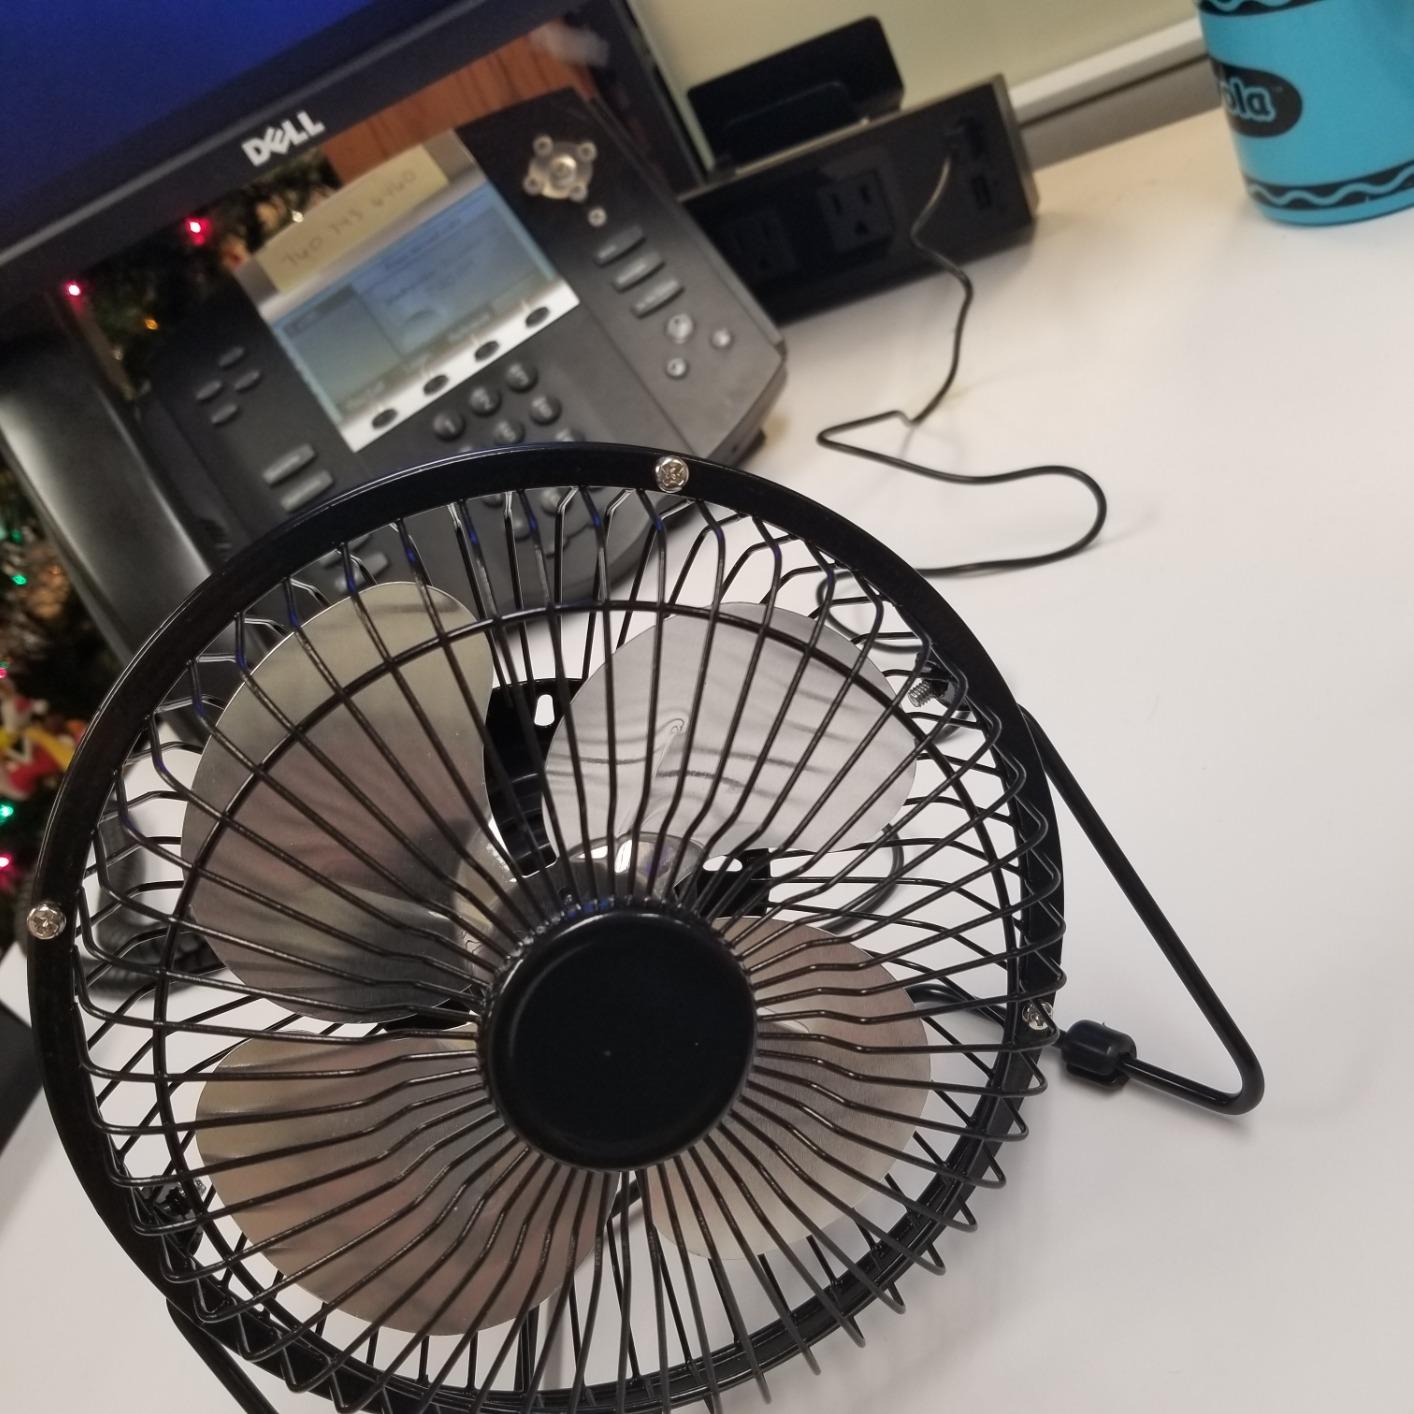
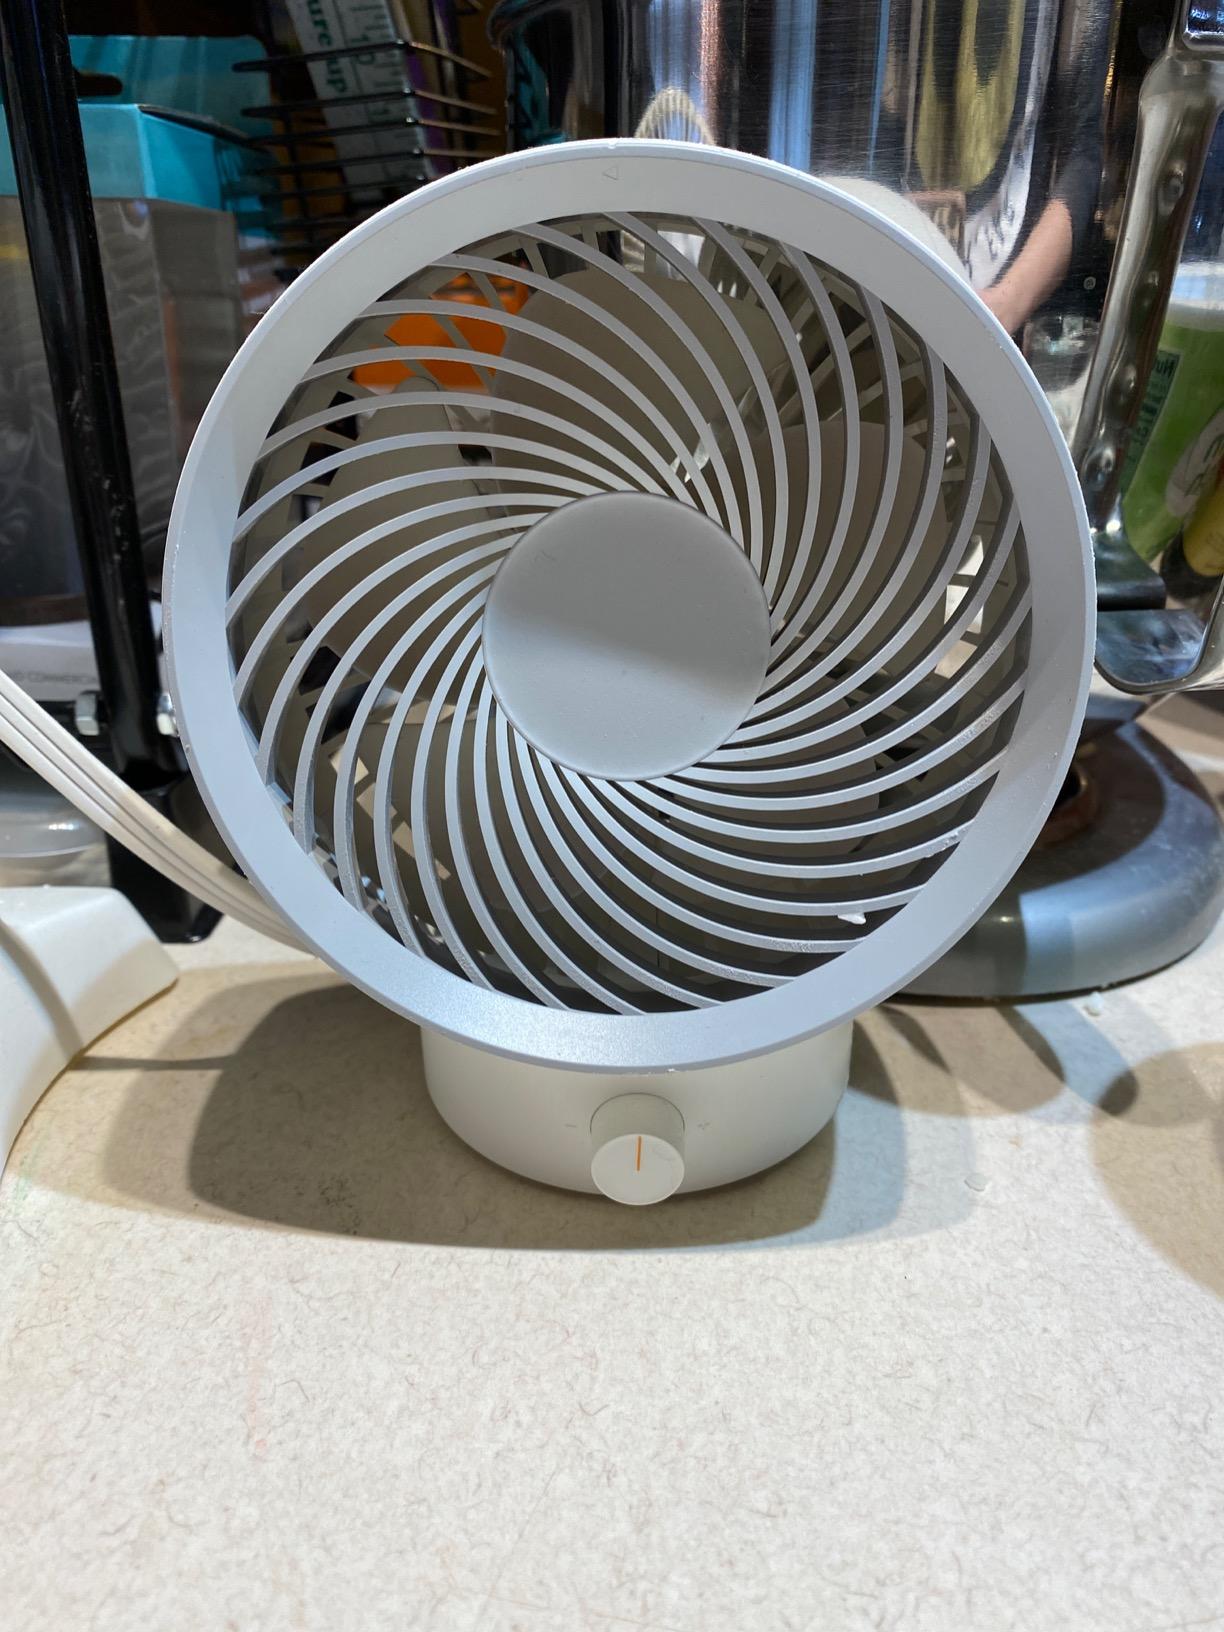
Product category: fan
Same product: no